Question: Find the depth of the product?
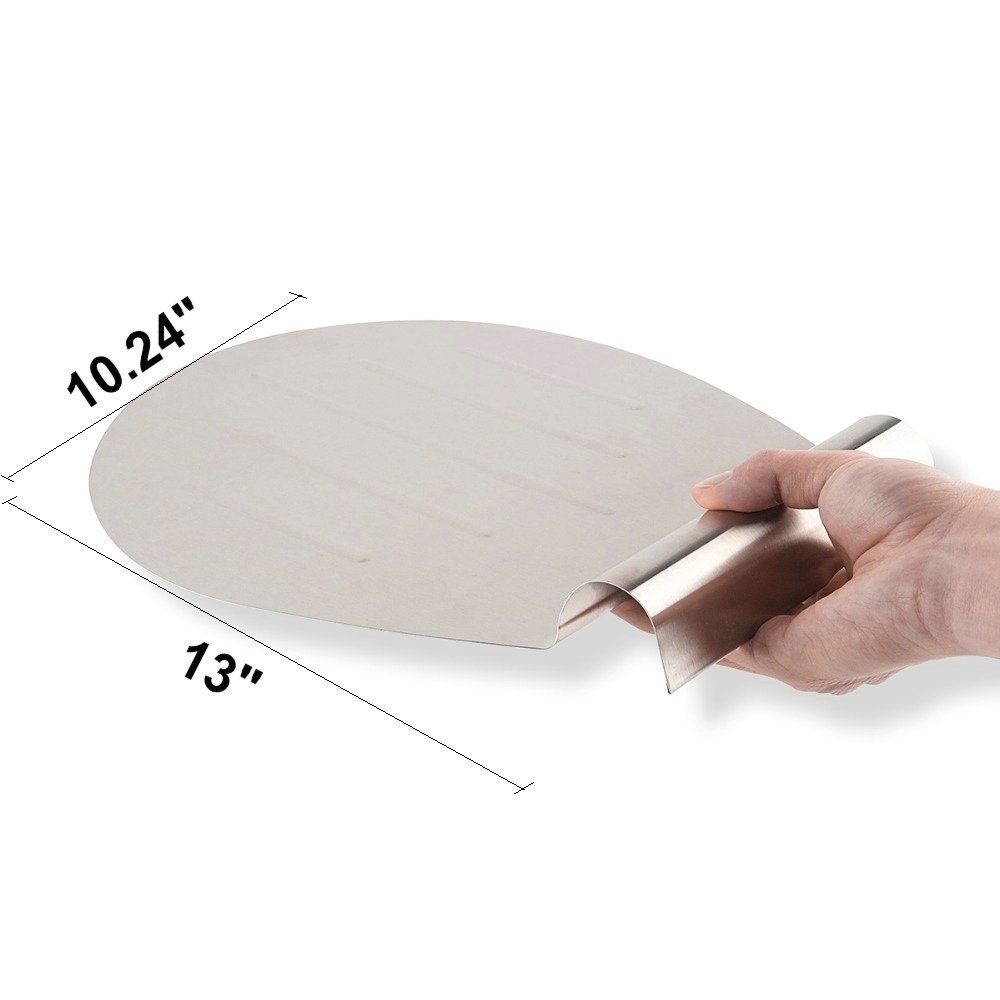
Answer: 13.0 inch